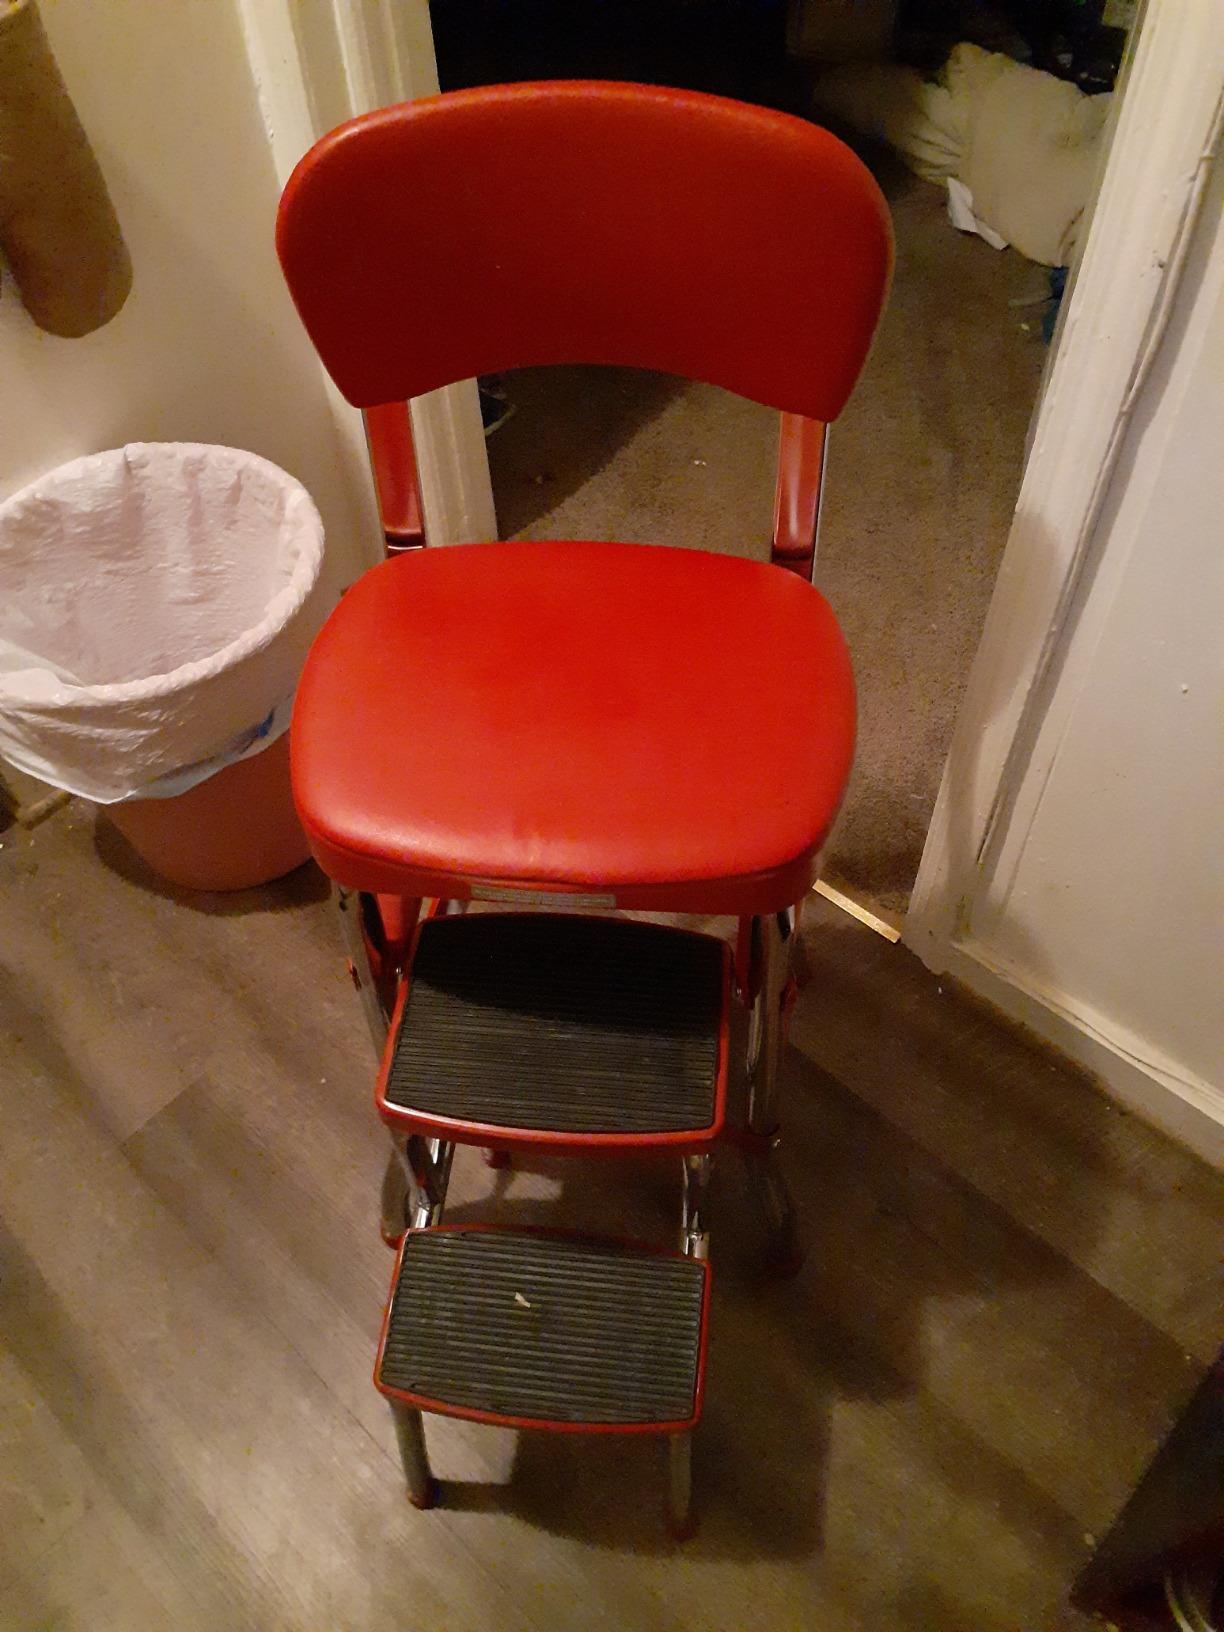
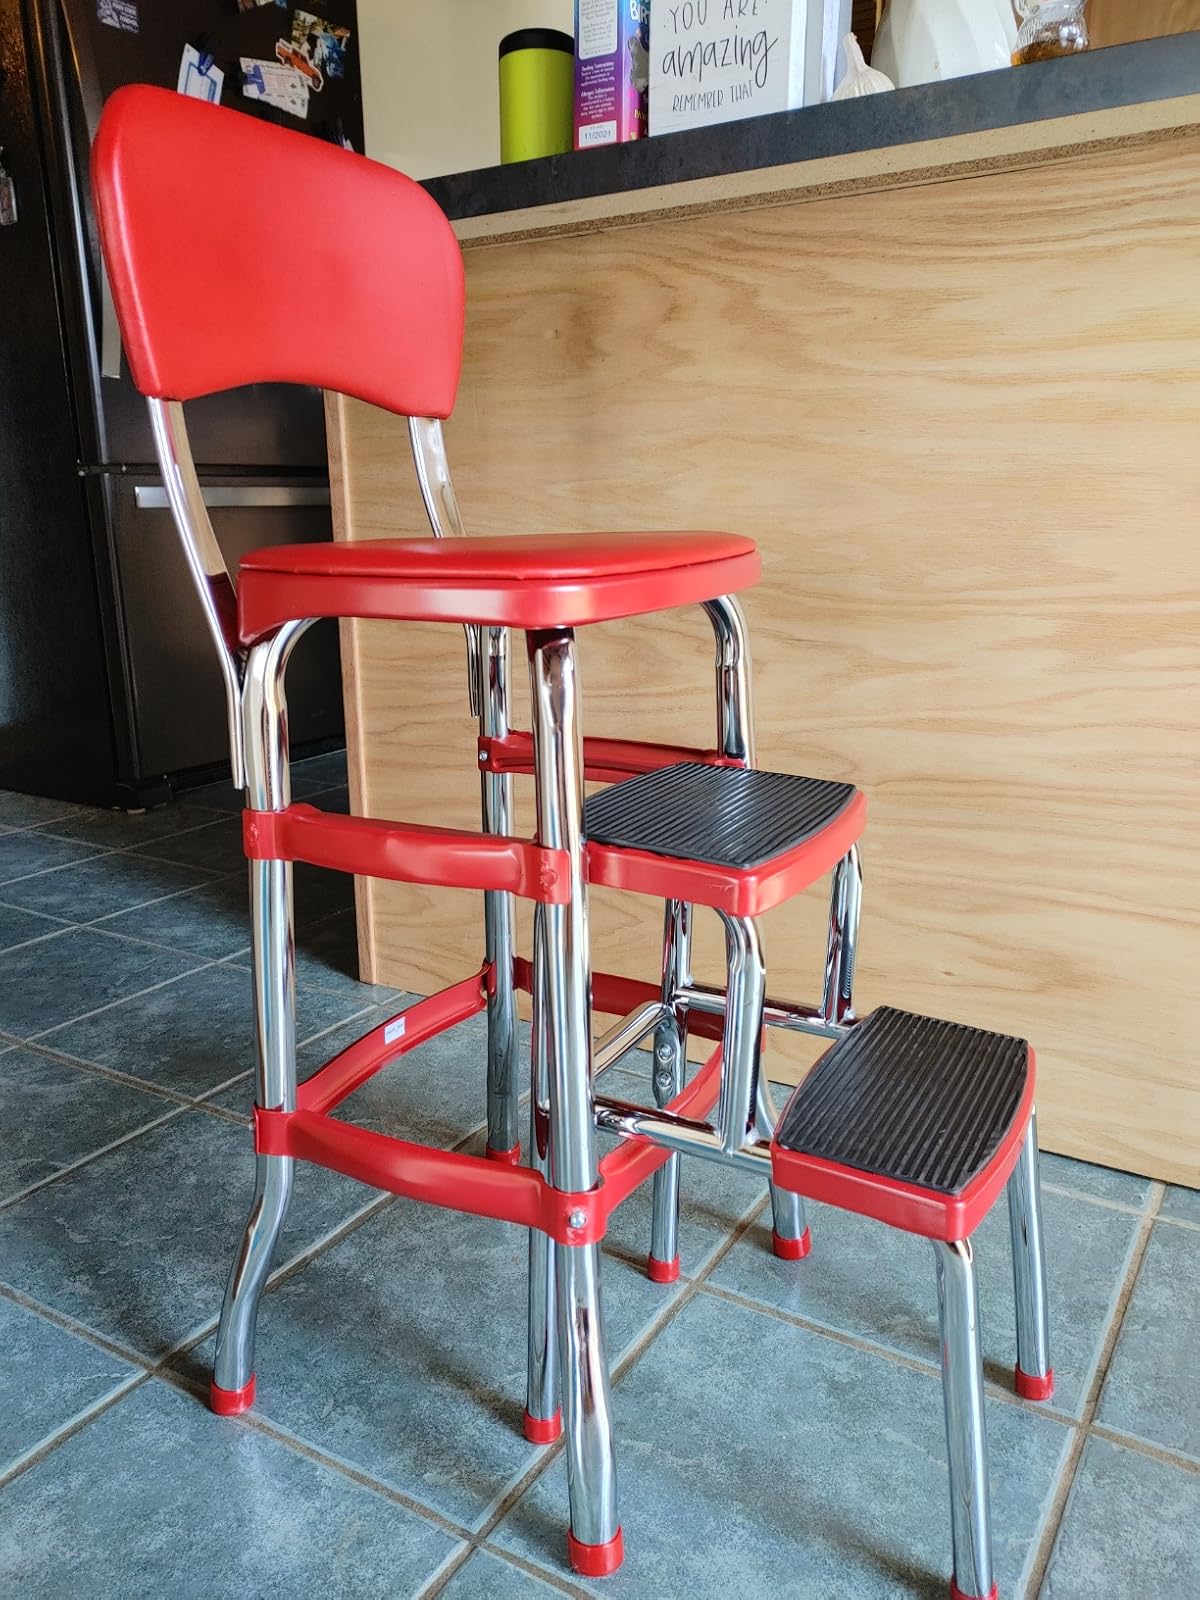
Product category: items_chair
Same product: yes